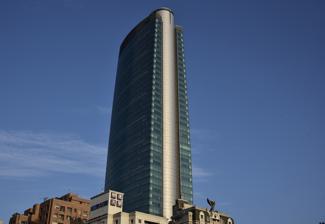
Building: Shr-Hwa International Tower
Country: Taiwan
Year built: 2004
High-rise building in Taiwan Shr-Hwa International Tower 世華國際大樓 General information Location West , Taichung , Taiwan Coordinates 24°8′59.58″N 120°39′53.69″E / 24.1498833°N 120.6649139°E / 24.1498833; 120.6649139 Construction started 2001 Completed 2004 Height 177 m Design and construction Architecture firm Kohn Pedersen Fox Associates The Shr-Hwa International Tower ( Chinese : 世華國際大樓 ; pinyin : Shìhuá Guójì Dàlóu ) is a 47-storey, 177 m (581 ft) tall skyscraper located in West District , Taichung , Taiwan . When it was completed in 2004, it was the tallest building in Taichung and it held the title for 14 years until it was surpassed by The Landmark (Taichung) . As of August 2022, it is the 21st tallest building in Taiwan and the second tallest in central Taiwan. This building has a peculiar shape of a bamboo. The 24th to 45th floors of the building houses a five-star hotel - The Landis Taichung. Transportation The building is accessible North West from Taichung station of Taiwan Railways . See also List of tallest buildings in Taiwan References ^ "Shr-Hwa International Tower - kpf.com" . kpf.com . ^ "Shr-Hwa International Tower - The Skyscraper Center" . www.skyscrapercenter.com . ^ "Shr-Hwa International Tower - The SkyscraperPage" . Skyscraperpage.com . ^ "LANDIS GROUP" . Landis Hospitality Group . External links Wikimedia Commons has media related to Shr-Hwa International Tower . Shr-Hwa International Tower at Skyscrapers.cn v t e Skyscrapers in Taiwan (150m+) Completed Taipei Taipei 101 (508 m, 2004) The Sky Taipei (280 m, 2023) Taipei Nan Shan Plaza (272 m, 2018) Fubon Xinyi A25 (266 m, 2022) Shin Kong Life Tower (245 m, 1993) Cathay Landmark (212 m, 2015) Farglory Financial Center (208 m, 2012) Far Eastern Plaza Towers 1 & 2 (165 m, 1994) Yihwa International Residential Towers A & B (160 m, 2014) Huaku Sky Garden (157 m, 2016) Hua Nan Bank Headquarters (155 m, 2014) Uni-President International Tower (154 m, 2004) Kee Tai Zhongxiao (152 m, 2019) Taipei City Hall Bus Station (151 m, 2010) Marriott Taipei (150 m, 2014) New Taipei Far Eastern Mega Tower (207 m, 2013) Neo Sky Dome Block B (188 m, 2010) Farglory 95rich (184 m, 2017) Chicony Electronics Headquarters (181 m, 2015) HongWell i-Tower (181 m, 2020) Panhsin Twin Towers (180 m, 2009) Neo Sky Dome Blocks C & D (178 m, 2010) Sunland 41 Blocks A & B (161 m, 2020) Farglory U-Town Towers B & C (160 m, 2014) The Crystal Plaza (160 m, 2012) Neo Sky Dome Block A (156 m, 2010) Tuntex Highrise Building (153 m, 1998) Farglory U-Town Towers A & D (151 m, 2014) Blue Ocean (150 m, 2010) Taoyuan ChungYuet Royal Landmark Towers A, B & C (153 m, 2012) ChungYuet World Center (150 m, 2012) Taichung Taichung Commercial Bank Headquarters (225 m, 2023) The Landmark (192 m, 2018) Shr-Hwa International Tower (192 m, 2004) Le Meridien Taichung (178 m, 1998) Plato Palace (172 m, 2021) Global Strategy Center (170 m, 2015) City Center Plaza (168 m, 2010) National Trade Center (165 m, 2018) Fuyu Oriental Crown (165 m, 2014) Yang Ma Tower (164 m, 2019) Pao Huei Solitaire (161 m, 2016) Treasure Garden (160 m, 2017) Long-Bang Trade Plaza Towers 1 & 2 (160 m, 1993) Ding Sheng BHW Taiwan Central Plaza (159 m, 2015) Royal Landmark Tower (158 m, 2010) Daan International Building (158 m, 1997) Savoy Palace (157 m, 2017) Fountain Palace (155 m, 2010) Fubon Sky Tree (155 m, 2016) Daan King Building (151 m, 1995) Cosmos (150 m, 2018) Kaohsiung 85 Sky Tower (348 m, 1997) Farglory THE ONE (269 m, 2019) Chang-Gu World Trade Center (222 m, 1992) Han-Lai New World Center (186 m, 1995) Guo-Yan Building BC (171 m, 2013) Asia-Pacific Financial Plaza (170 m, 1992) Next 100 (163 m, 2021) Han-Hsien International Hotel (160 m, 1994) Kaohsiung Marriott Hotel (156 m, 2019) Kingtown King Park (154 m, 2015) Highwealth - City of Leadership Towers A & B (150 m, 2016) Under construction Eastern Group Headquarters Four Seasons Hotel Taipei Fubon Aozihdi Highwealth Huiguo 90 Kuma Tower Nanshan Xinyi A21 New Kinpo Group Headquarters Taipei Twin Towers Proposed Asia Plaza CHP Tower Intelligence Operation Center Fong Yi Huiguo 174 Fong Yi Huimin 118 Taiwan Tower This article about a building or structure in Taiwan is a stub . You can help Wikipedia by expanding it . v t e